Barringer Mansion

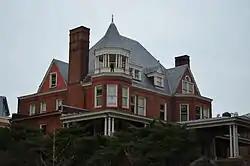

Barringer Mansion is a historic home located at 1404 Jefferson Park Avenue in Charlottesville, Virginia. It was built in 1894, and is a two-story, Queen Anne style brick dwelling. It features an elaborate turret with garland frieze adorning the cornice, three different styles of windows, and Jacobean chimneys. It was the home of Paul Brandon Barringer (1857-1941), noted physician, scientist, executive, and publisher who became chairman of the faculty at the University of Virginia (then equivalent to president), and later the sixth president of Virginia Tech.